Strategic competitiveness

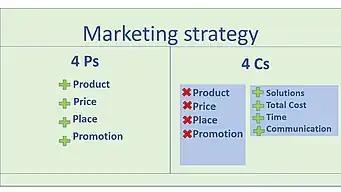
marketing strategy

Value creation entails the integration of three different management activities: "strategic management", which is focused on decisions; "change management", which is about turning into new areas; and "operations management", which is focused on results. These three activities are designed not only for choosing a good strategy but also for adapting to changes and creating new strategies. Successful firms are specialists in this subject. To achieve this value creation there has been created a six-step decision process that includes a dialogue between decision makers and the strategic team of the company.